Wisconsin Badgers football

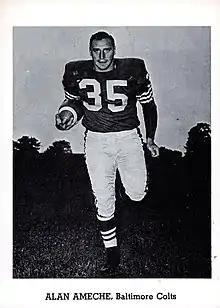
1954 Heisman Trophy winner, FB Alan Ameche

1942 was an important year for Wisconsin football. On October 24, the No. 6 ranked Badgers defeated the No. 1 ranked Ohio State Buckeyes at Camp Randall, catapulting Wisconsin to the No. 2 spot in the AP poll. Unfortunately for the Badgers, their national championship hopes were dashed in a 6–0 defeat by the Iowa Hawkeyes the following week. Nevertheless, Wisconsin won the remainder of its games, finishing the season 8–1–1 and No. 3 in the AP, while garnering the Helms Athletic Foundation vote for National Champion, giving the program its only National Championship to date (the AP National Champions were the Ohio State Buckeyes, whom Wisconsin beat during the season). Afterwards, the Badgers struggled to regain their momentum, with their efforts hampered by many of their star players leaving as a result of World War II. In the late 1940s, fans began insisting that head coach Harry Stuhldreher resign, many times chanting "Goodbye Harry", especially during 1948, where the Badgers finished 2–7. Stuhldreher stepped down as head coach, while keeping his duties as athletic director. Stuhldreher then named Ivy Williamson as head coach